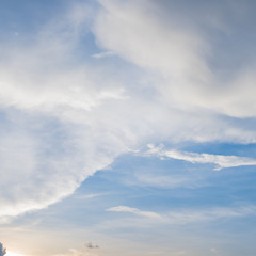
Cloud type: Cirrostratus (Cs)